Broxburn Shamrock F.C.

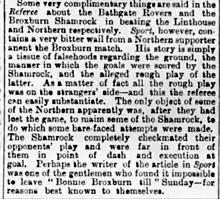
The Lothian media defending Broxburn Shamrock from accusations of dirty play against Northern (Glasgow) in the 1891-92 Scottish Cup; Rutherglen Reformer, 4 December 1891

The second Shamrock, described as a "resuscitated" club, played its first game was at Redcraig Athletic of mid-Calder in a friendly in February 1891. After a half-season of friendly matches, the club successfully applied to become a member of the Eastern Football Alliance, albeit in the teeth of some opposition from the committee who suggested delaying the club's application.